David James (American politician)

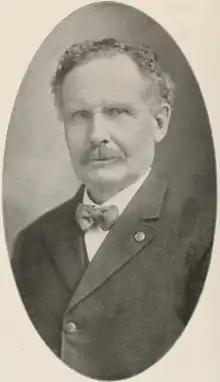
From "Report of the Wisconsin Monument Commission appointed to erect a monument at Andersonville, Georgia" (1911)

David Goodrich James (August 3, 1843October 3, 1921) was an American businessman, tinner and Civil War veteran from Richland Center, Wisconsin. He represented the 28th district of the Wisconsin State Senate for four years (1909–1913) as a Republican, and served as a Union Army volunteer during the American Civil War. His brother Norman L. James represented the same district in the Wisconsin Senate.